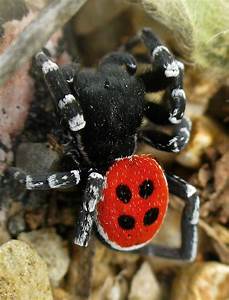
Label: ragno